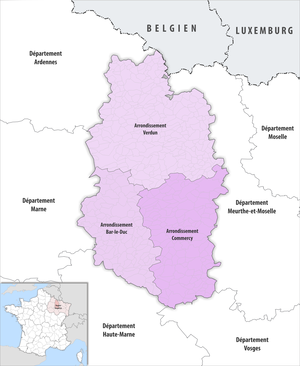
Le département de la Meuse comprend trois arrondissements.